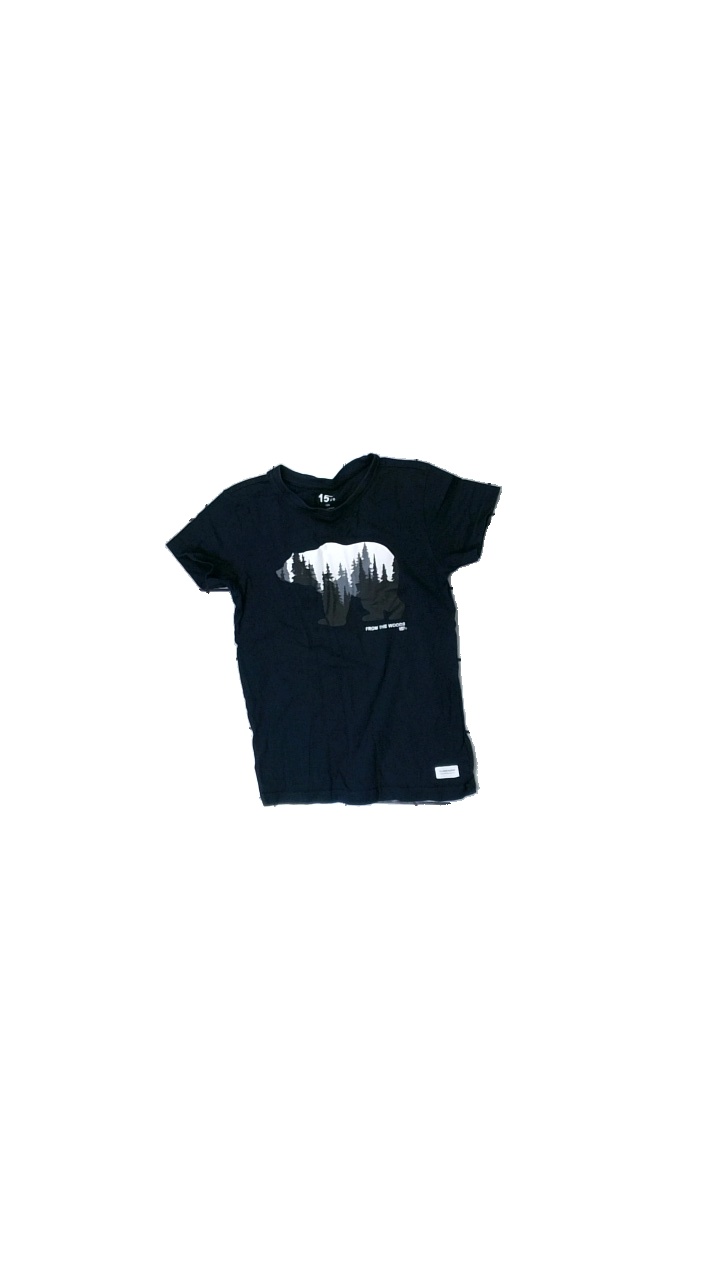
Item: T-shirt (Children)
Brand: Lager 157
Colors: Blue
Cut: Regular, C-collar
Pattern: Other
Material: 100% cotton
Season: All
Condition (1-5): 3
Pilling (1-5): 4
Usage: Reuse
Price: <50